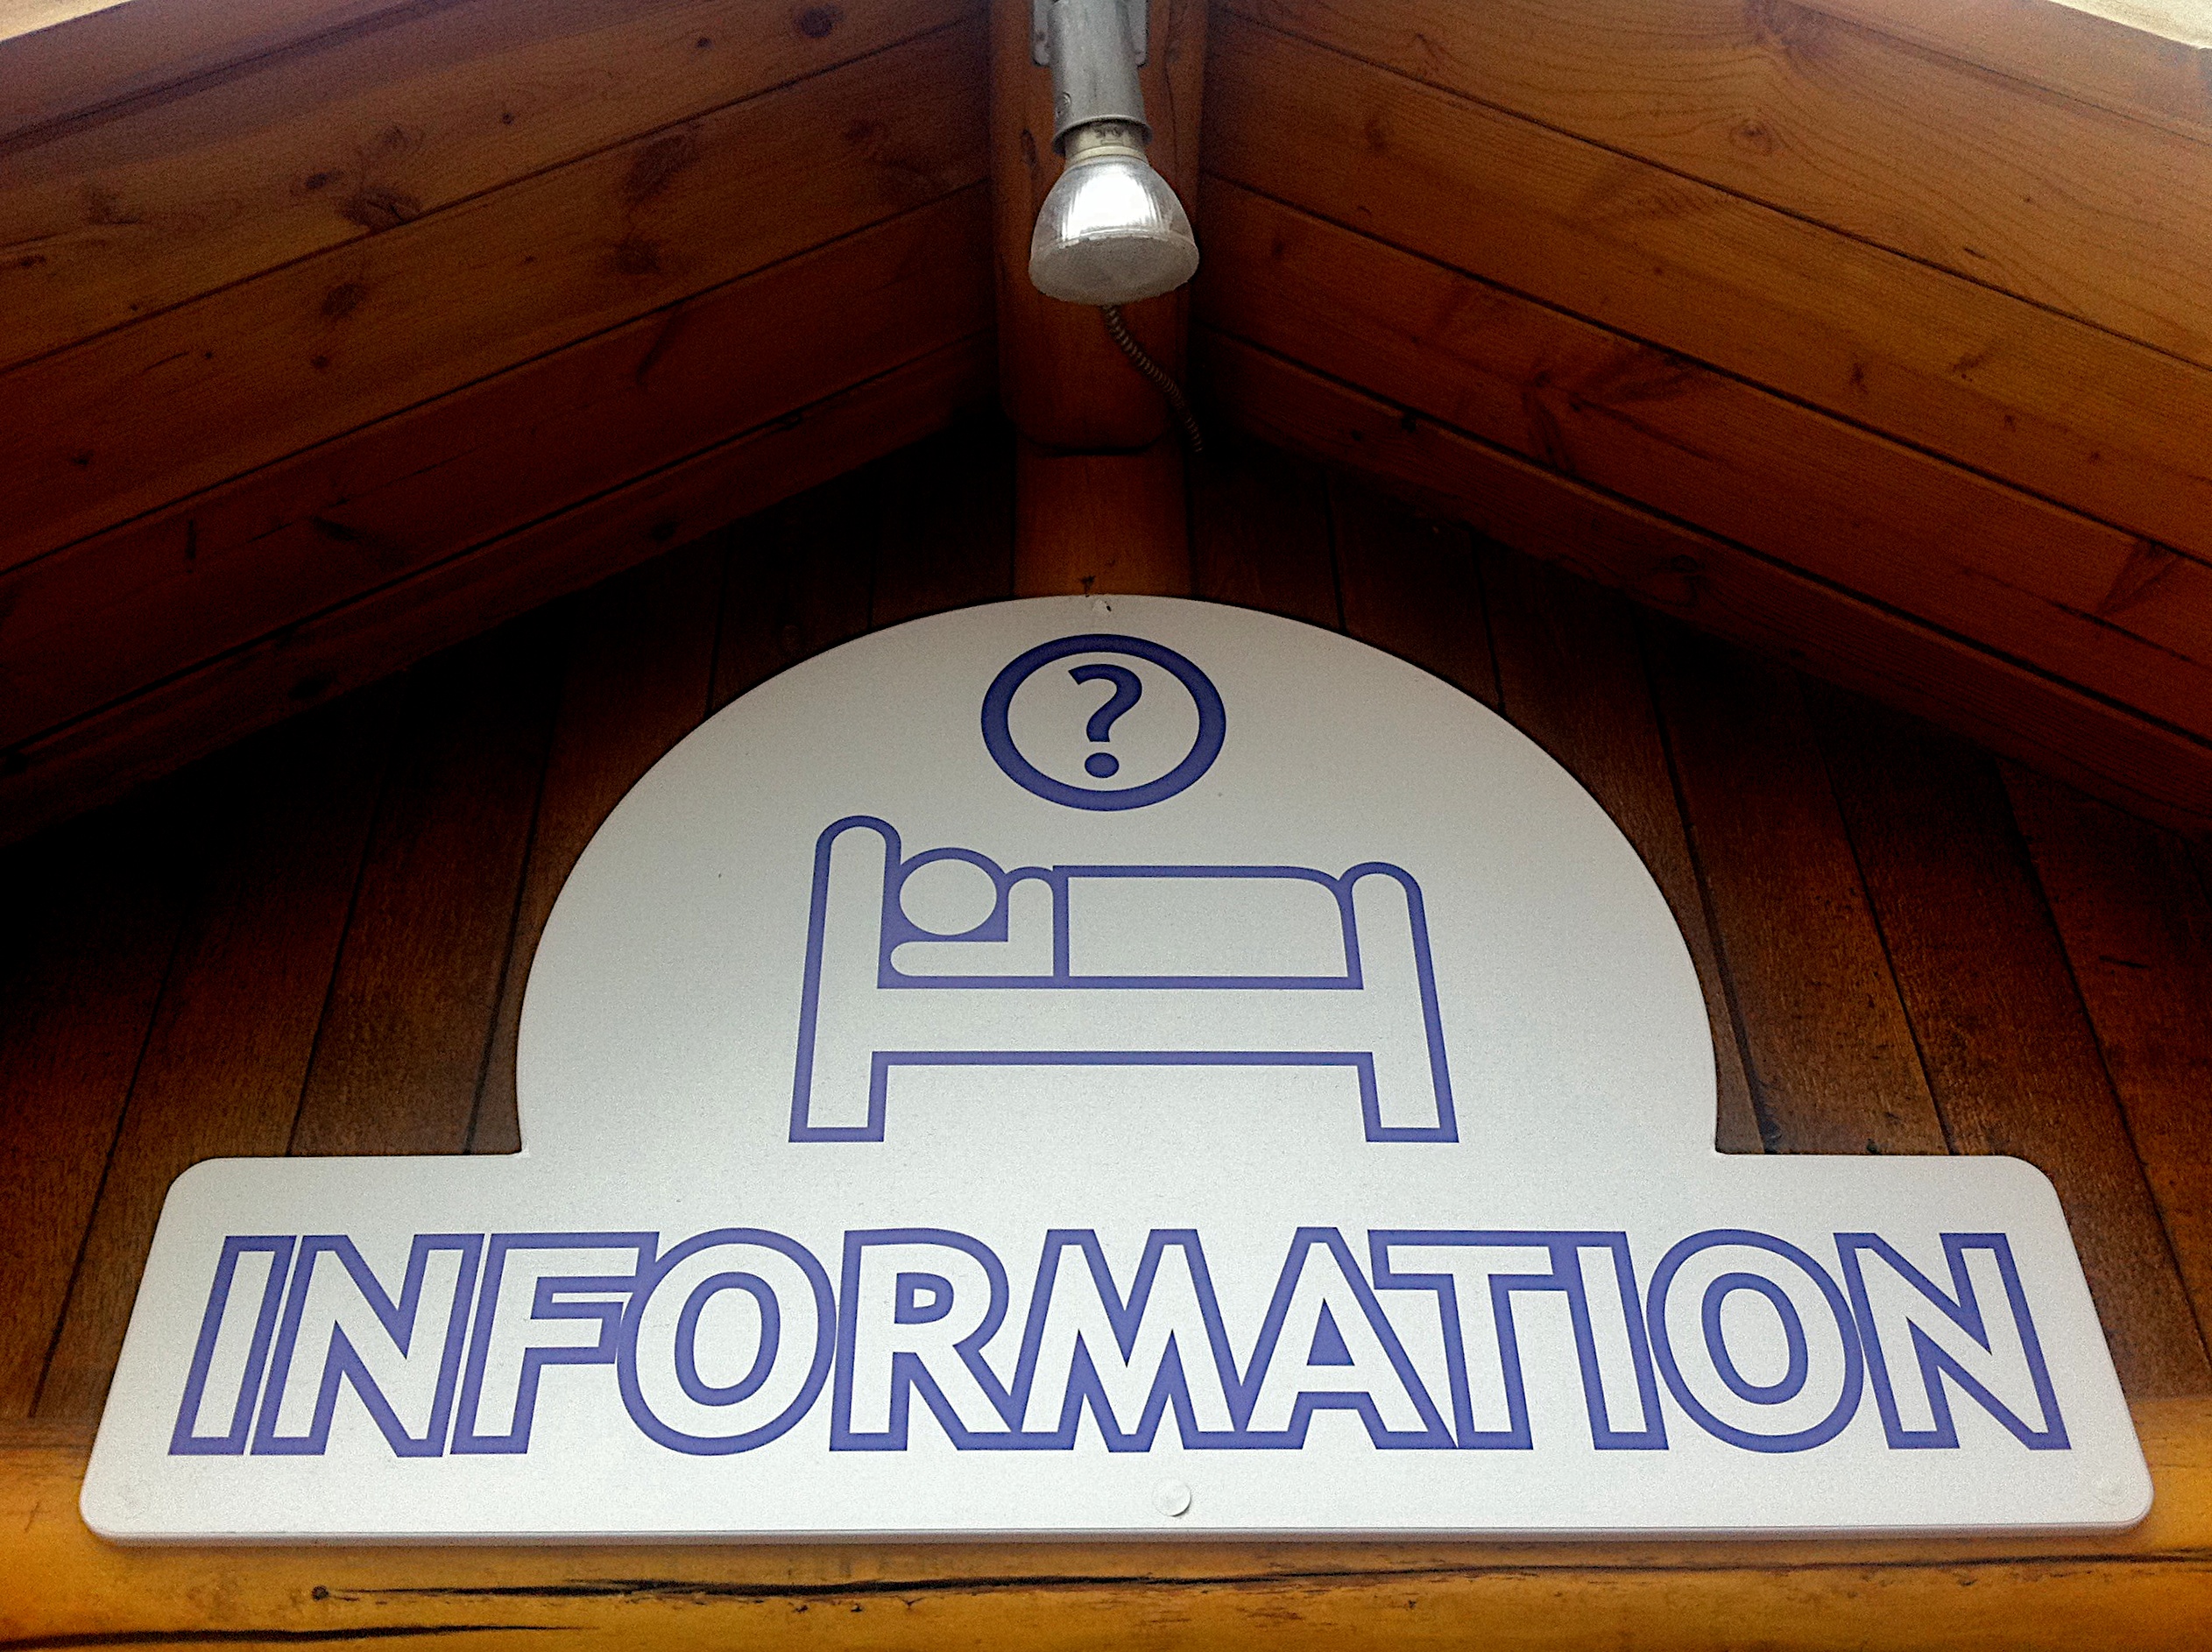
number, sign, street sign, signage, banff, shape, odyssey, vehicle registration plate